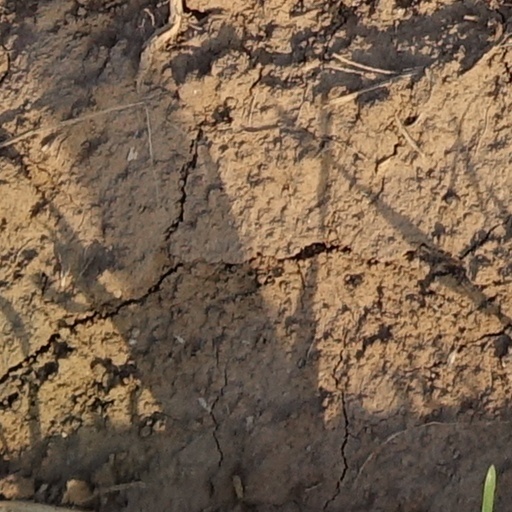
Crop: wheat